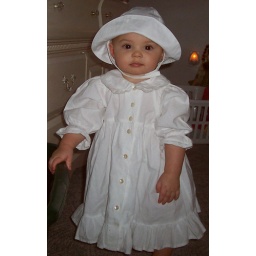
Sammantha in white dress